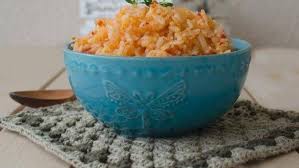
Yemek: pirinc_pilavi